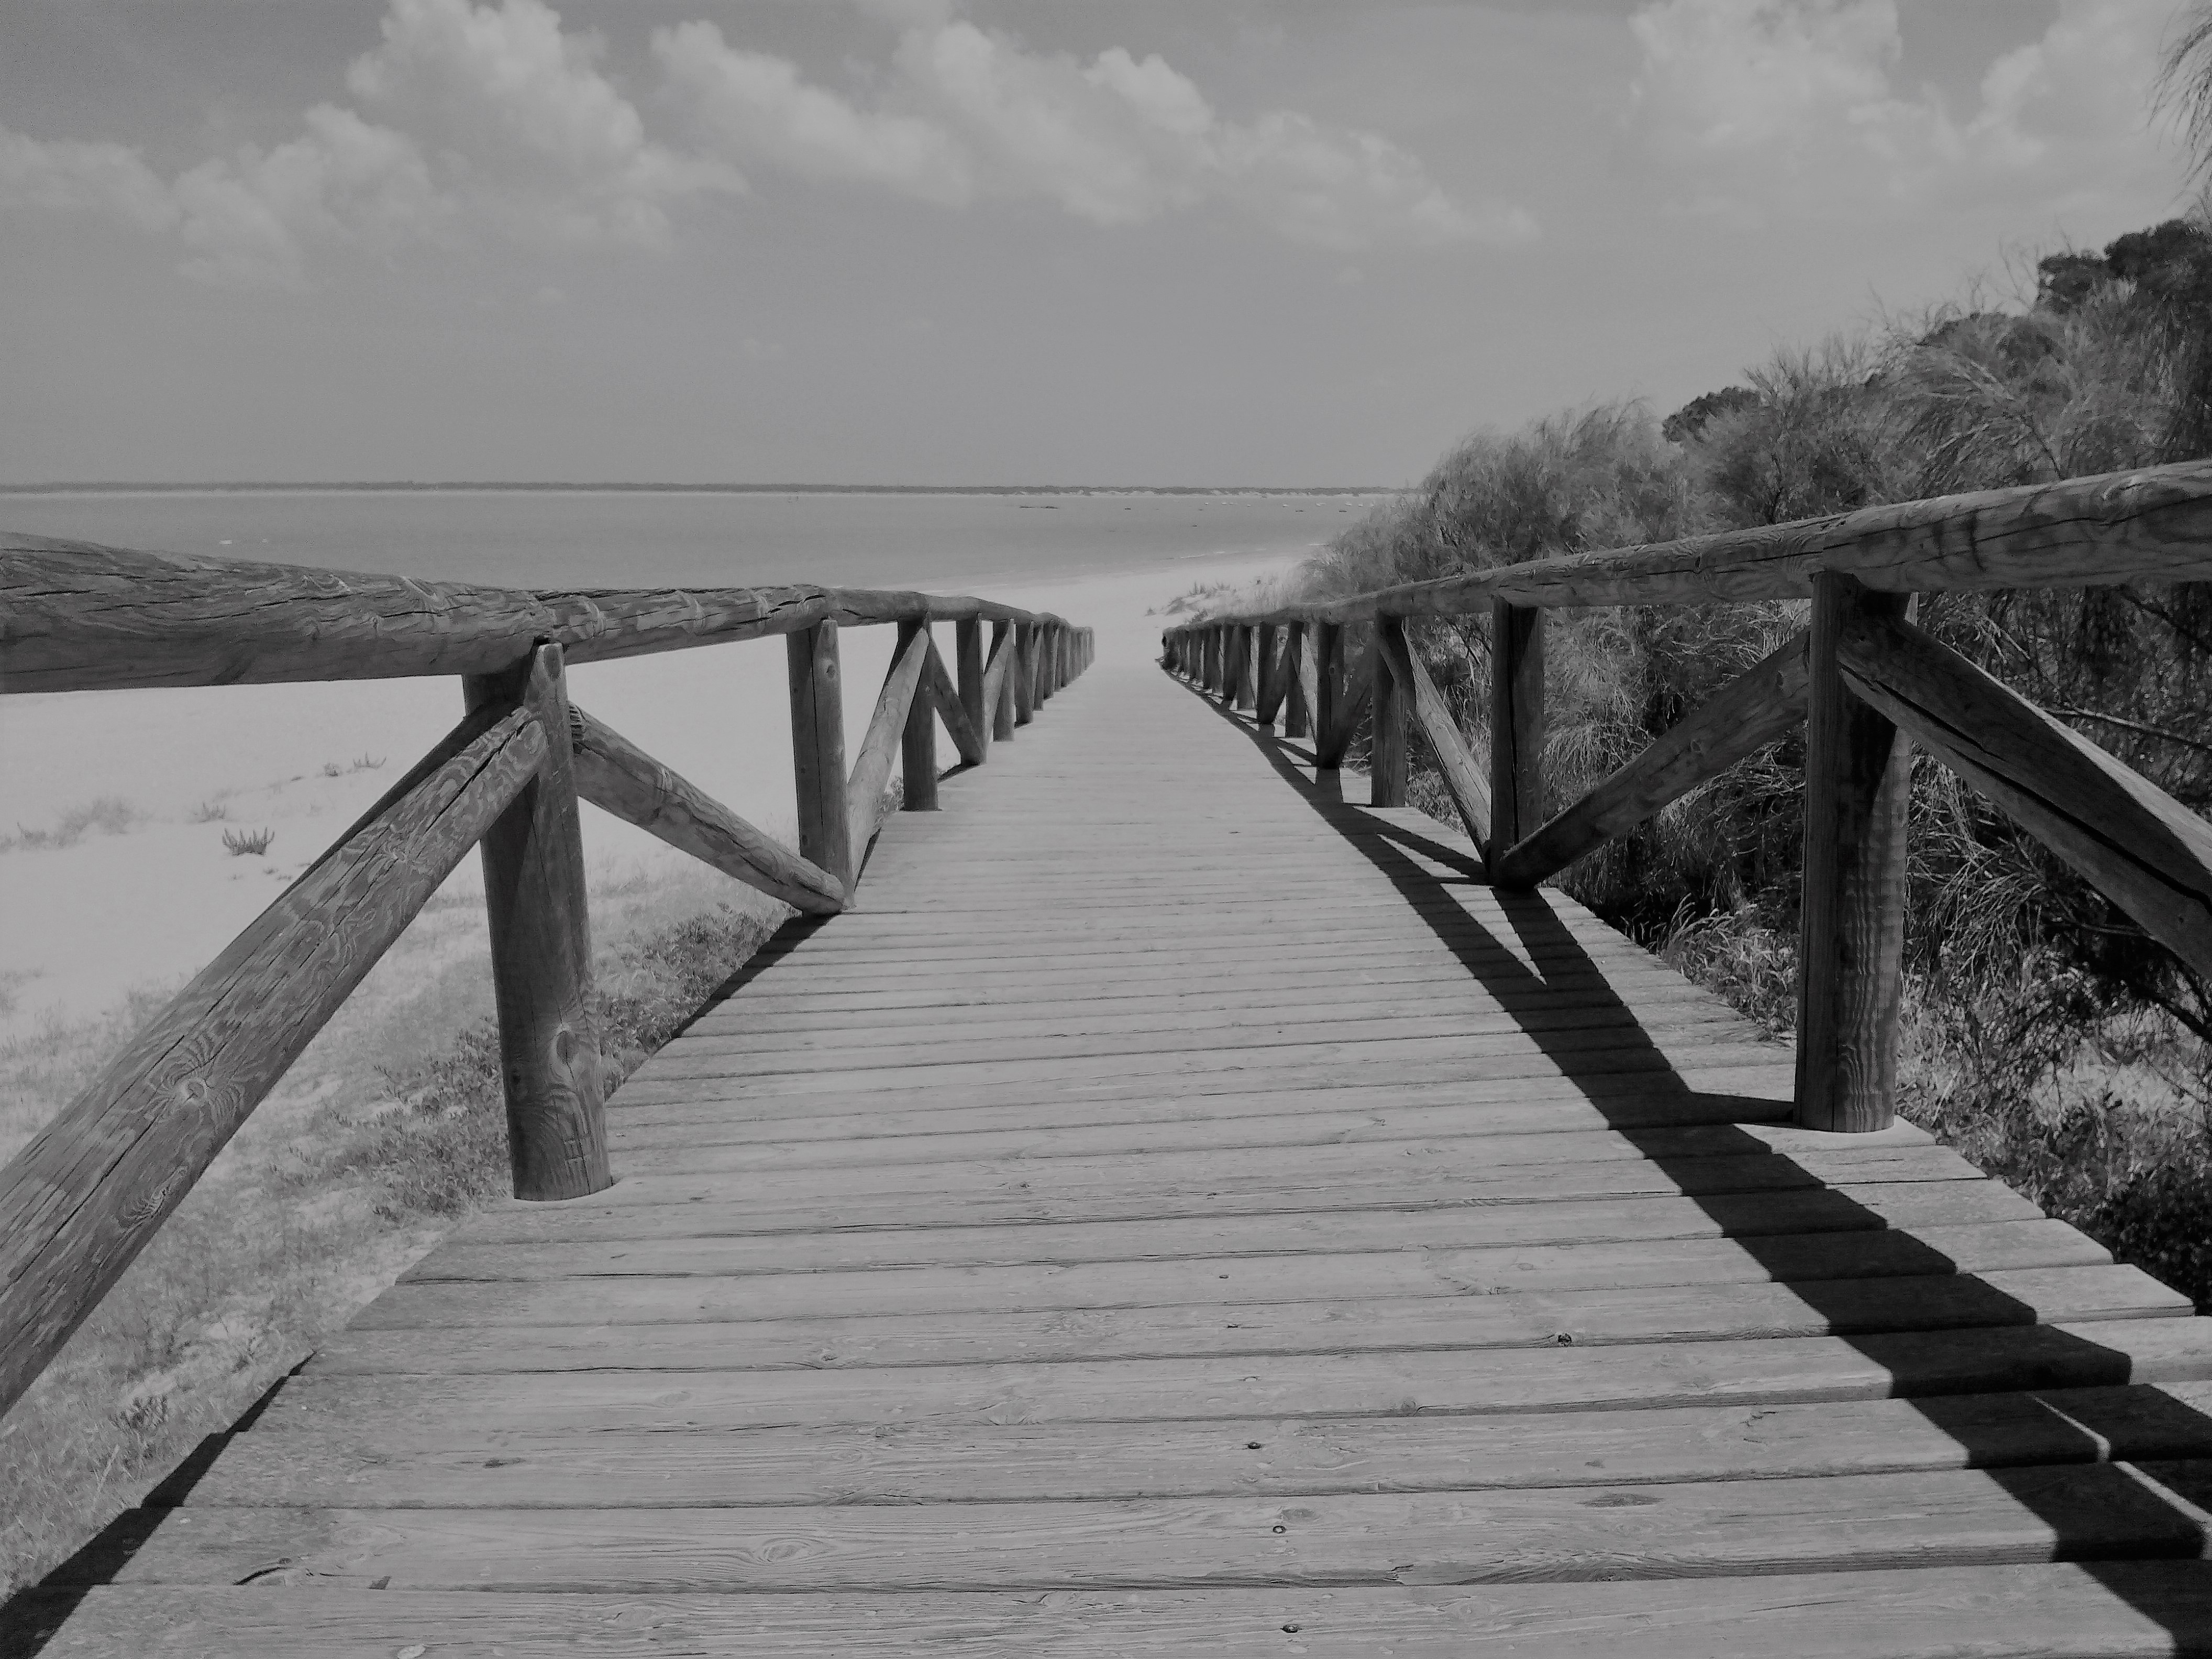
nature, black and white, sky, monochrome photography, water, cloud, boardwalk, photography, sea, monochrome, walkway, wood, pier, horizon, fixed link, tree, ocean, coast, dock, calm, bridge, meteorological phenomenon